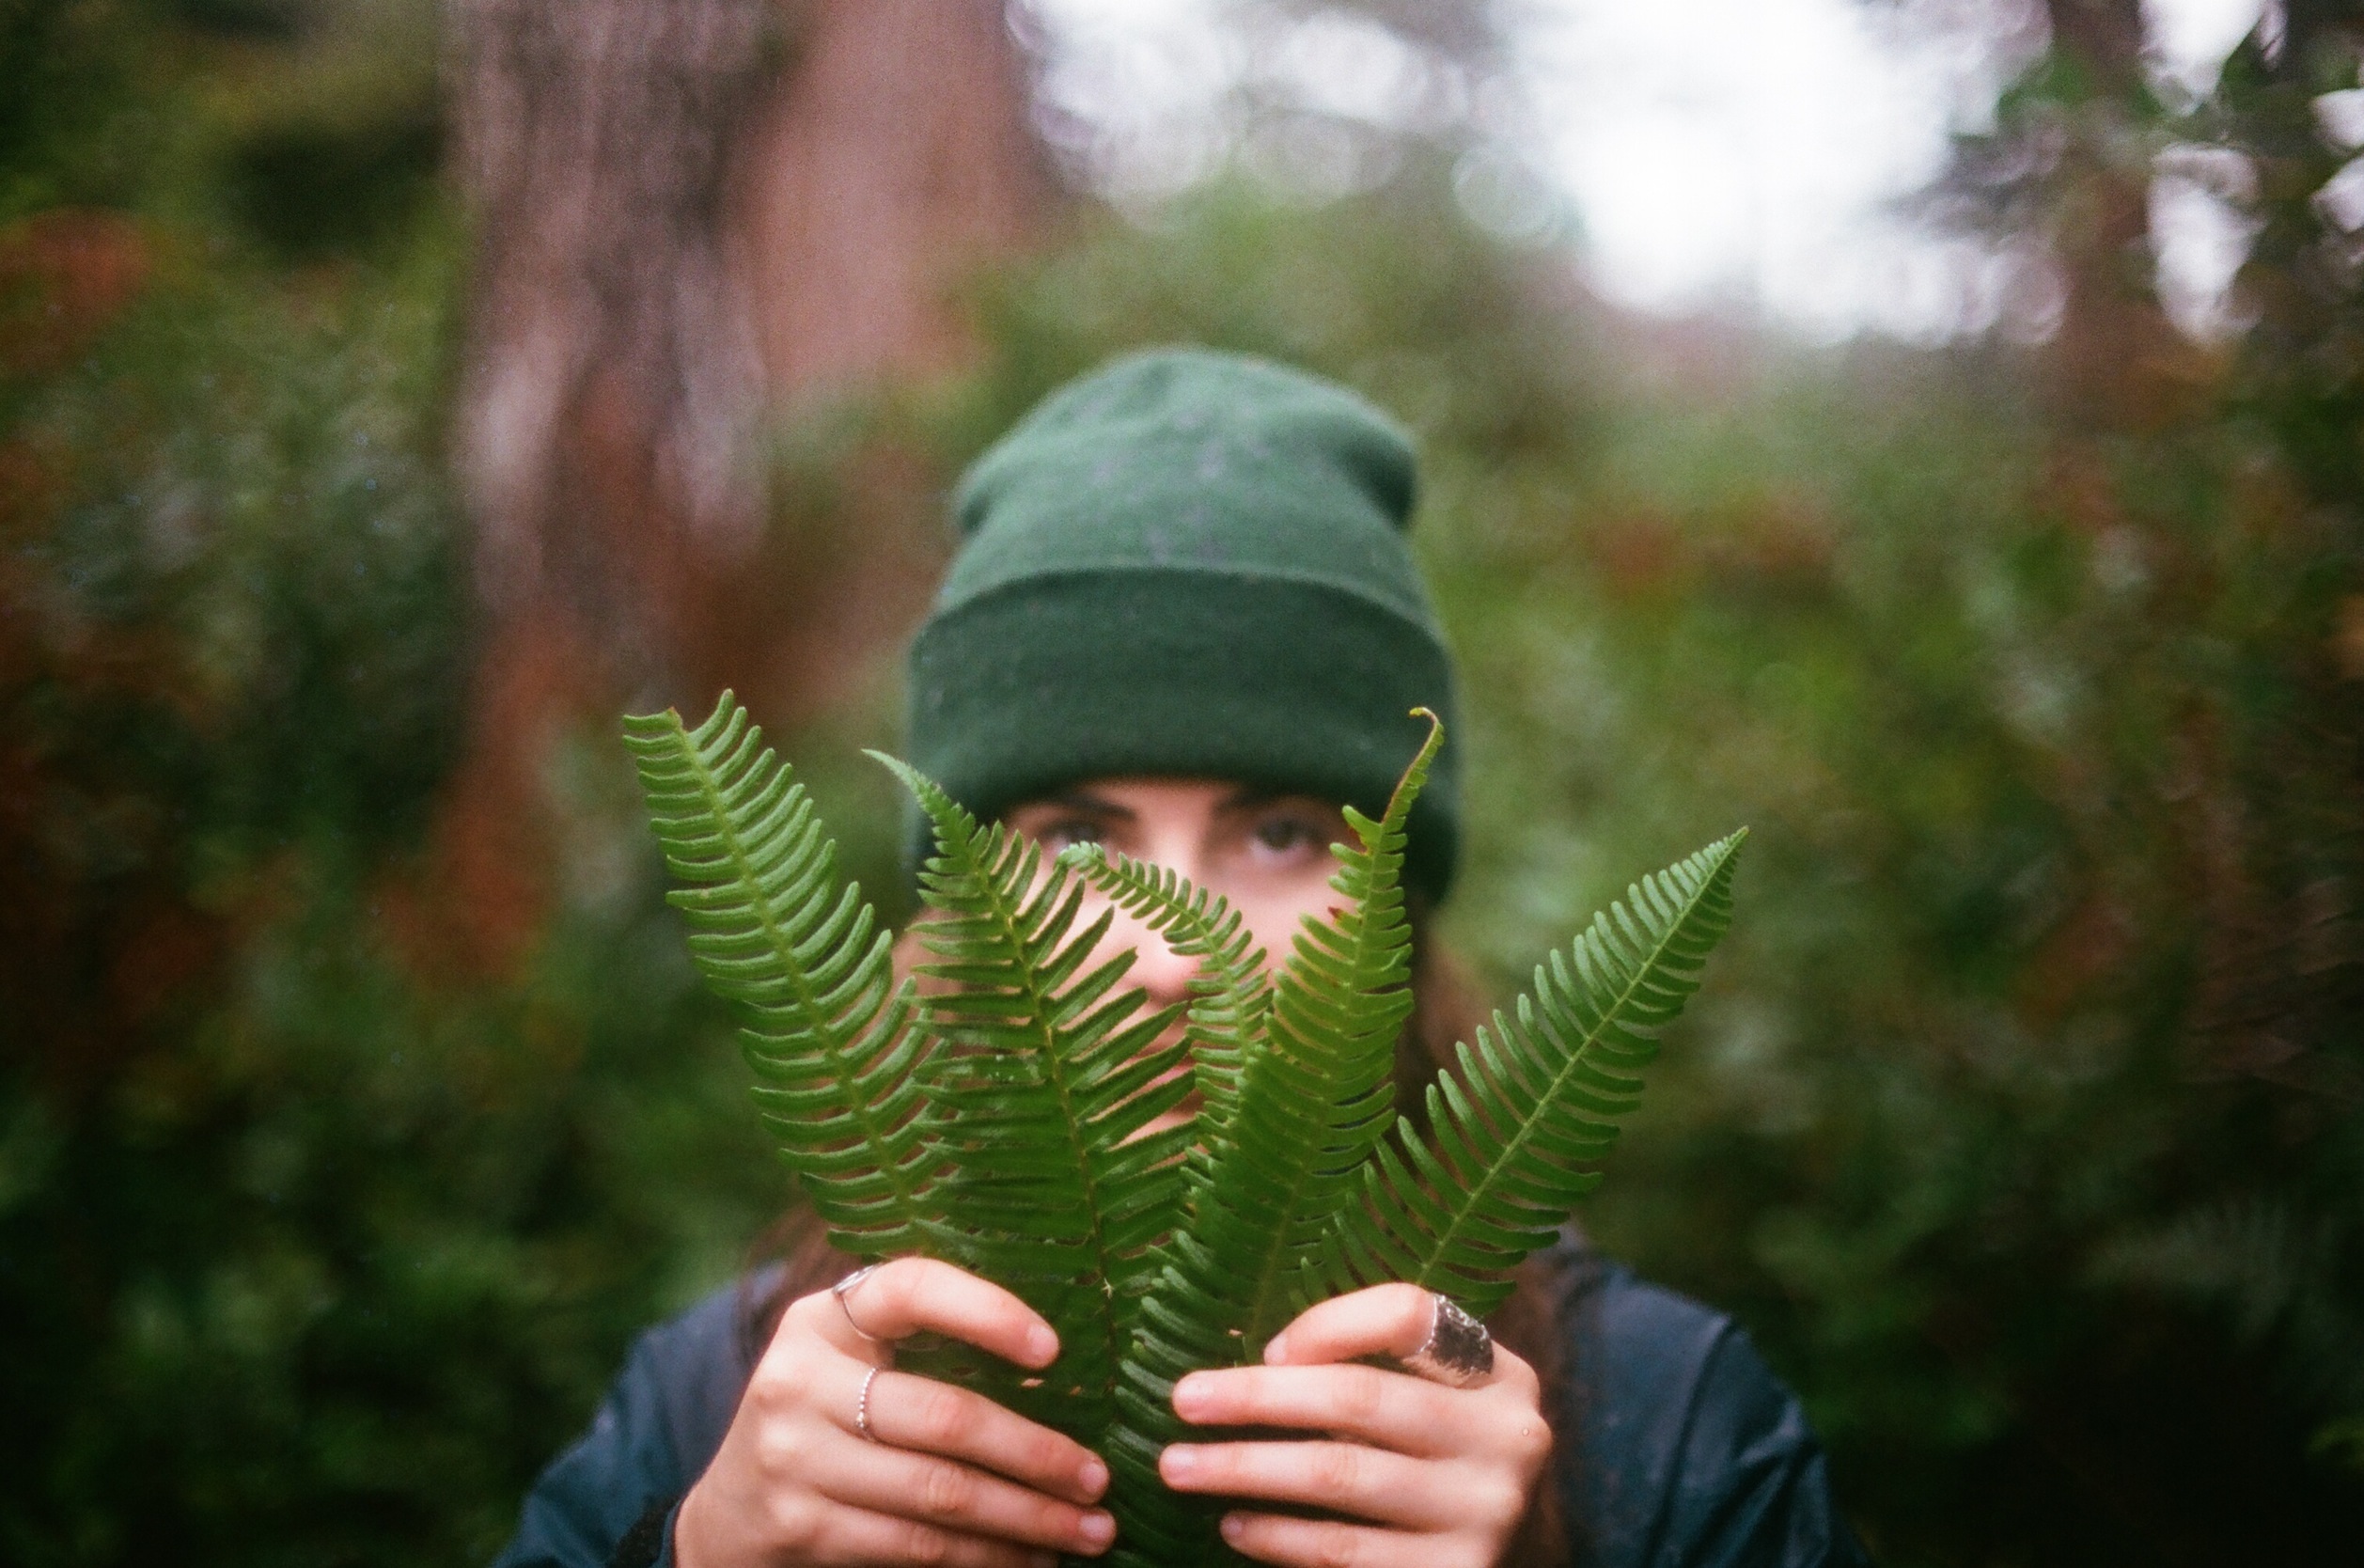
hand, tree, nature, forest, grass, person, plant, girl, woman, leaf, flower, portrait, young, green, jungle, natural, autumn, lifestyle, holding, behind, material, plants, leaves, experimental, ferns, hiding, femal, fan shaped, woody plant